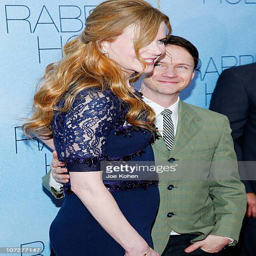
actor and film director attend the premiere